International Criminal Court investigations

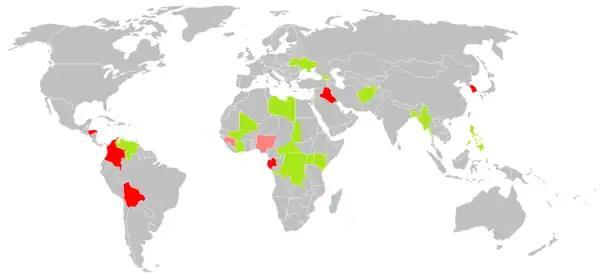
ICC investigations and examinations, as of March 2022Green: Official investigations (Uganda, DR Congo, Central African Republic I + II, Darfur (Sudan), Kenya, Libya, Côte d'Ivoire, Mali, Georgia, Burundi, Afghanistan, Palestine, Venezuela I, Bangladesh/Myanmar, Philippines, Ukraine)Light red: Ongoing preliminary examinations (Nigeria, Guinea, Venezuela II)Dark red: Closed preliminary examinations that have not resulted in an investigation (Colombia, Iraq, Honduras, South Korea, Comoros (registered vessels), Gabon, Bolivia)

As of September 2010, the Office of the Prosecutor had received 8,874 communications about alleged crimes. After initial review, 4,002 of these communications were dismissed as "manifestly outside the jurisdiction of the Court".